Vehicle armour

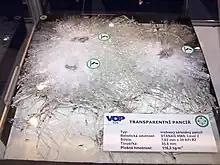
Ballistic test of a bullet-resistant glass panel

Bulletproof glass is a colloquial term for glass that is particularly resistant to being penetrated when struck by bullets. The industry generally refers to it as "bullet-resistant glass" or "transparent armour".